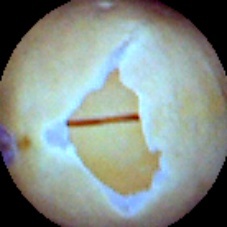
Label: Skin-damaged